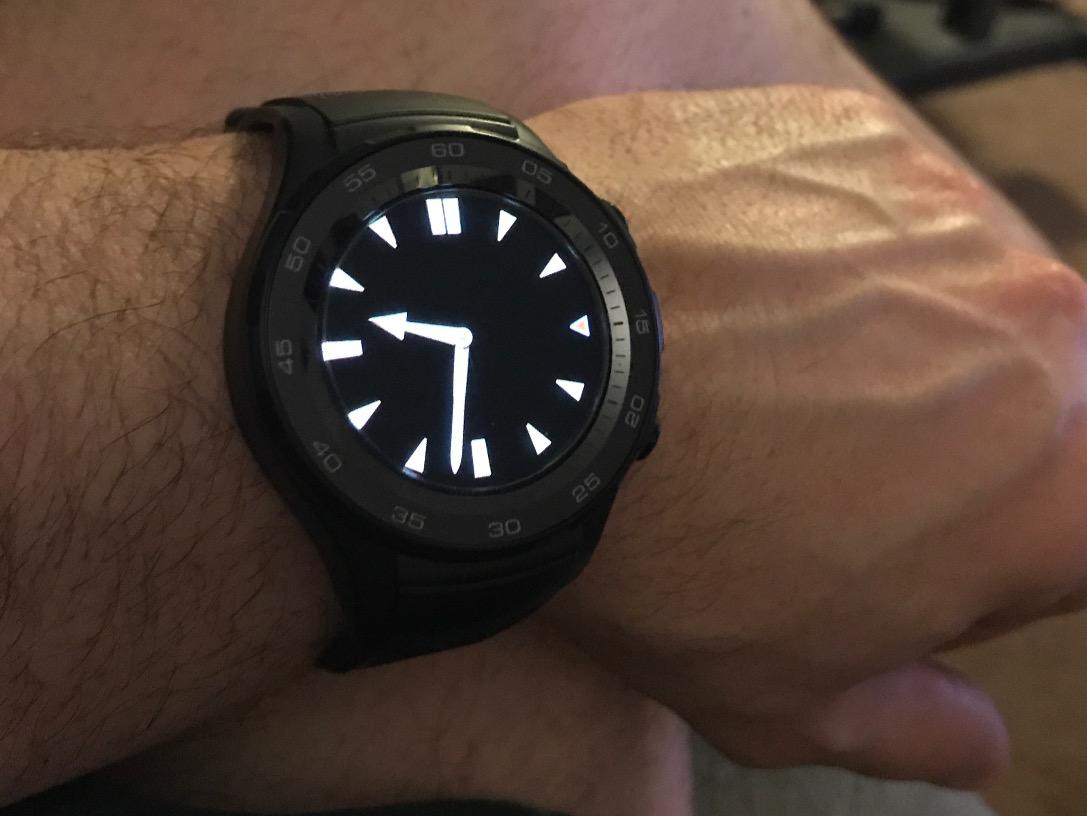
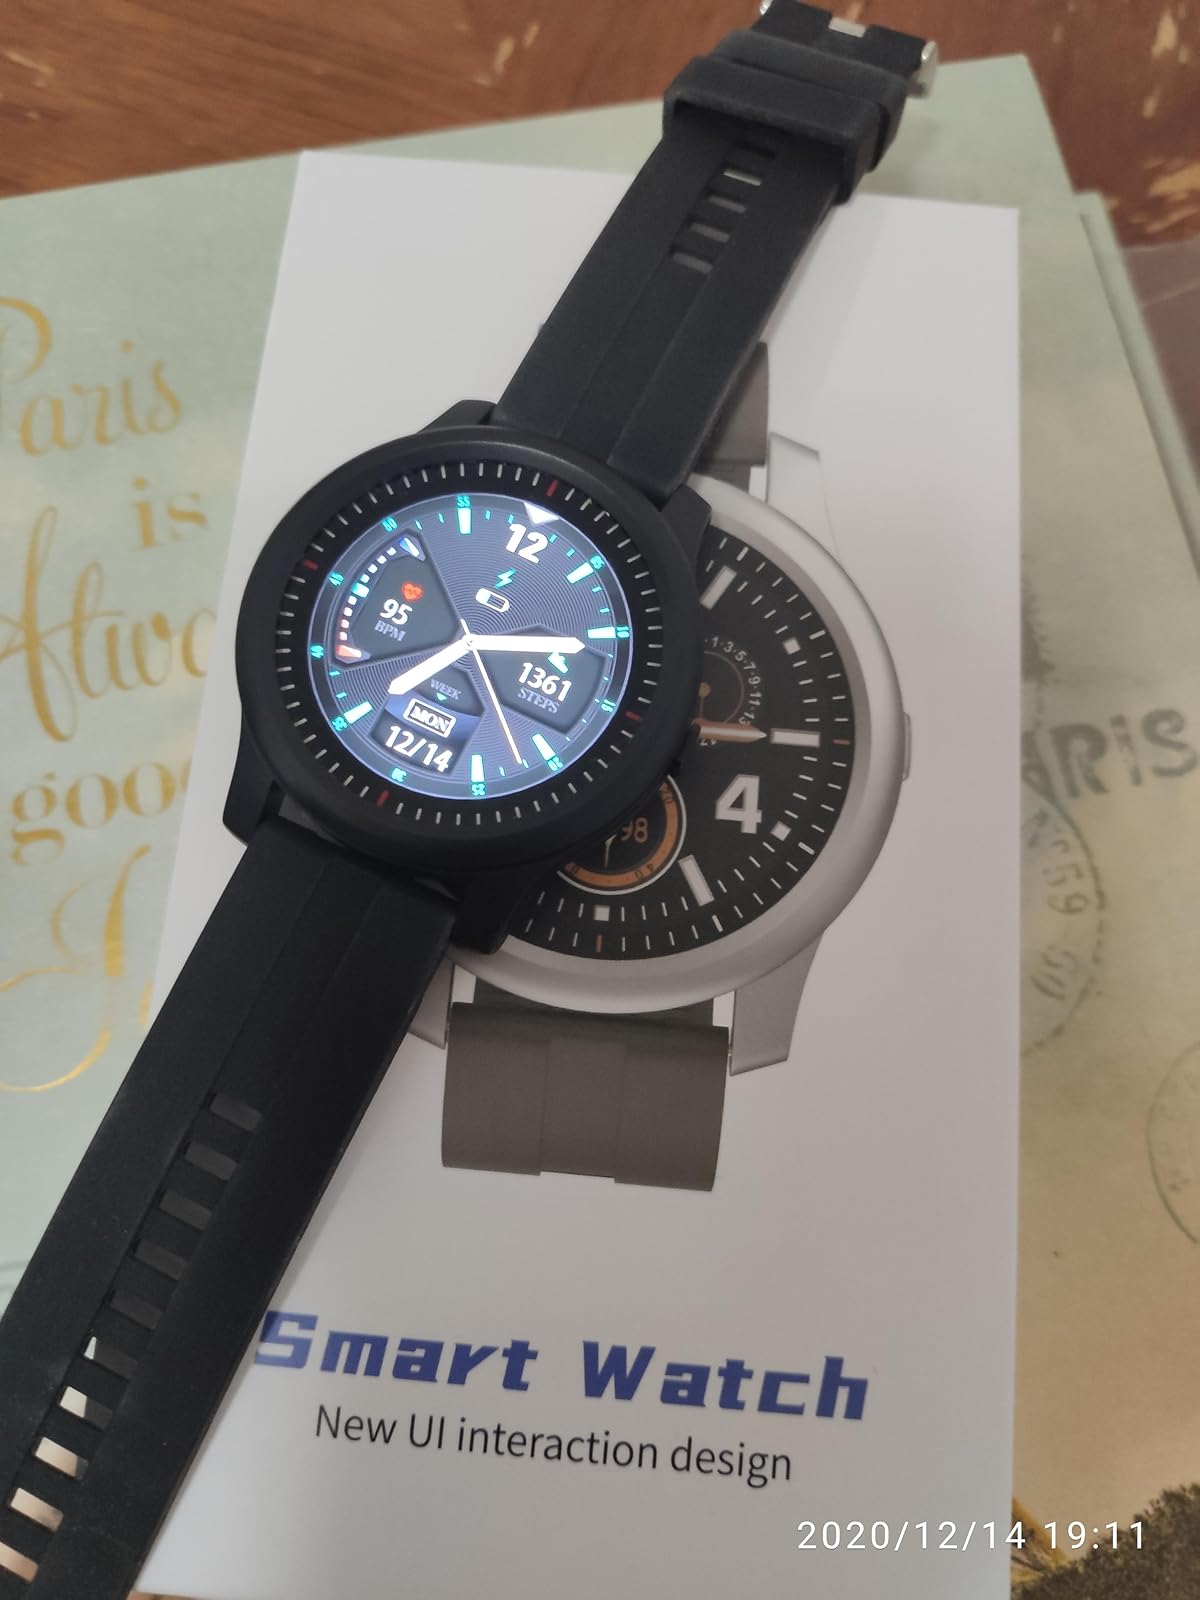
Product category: smartwatch
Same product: no